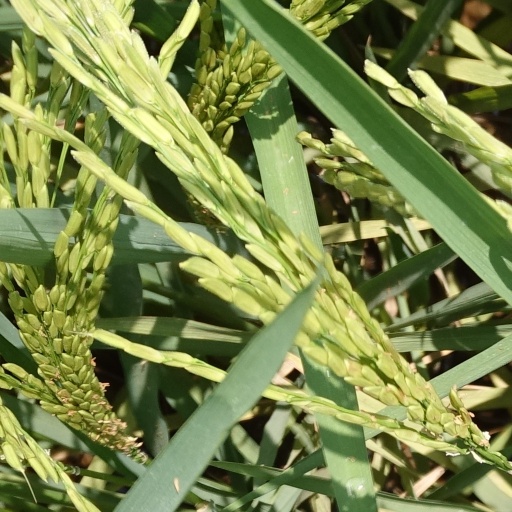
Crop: rice